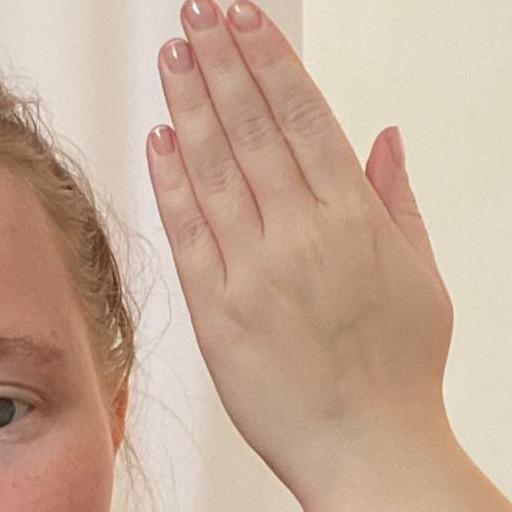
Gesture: stop_inverted